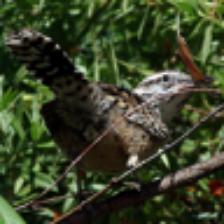
Label: NonHuman